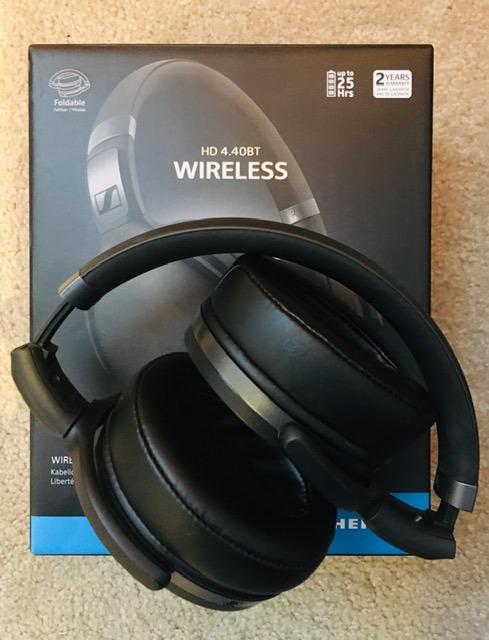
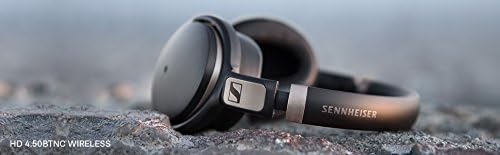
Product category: headphones
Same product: no